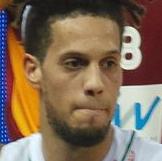
Age: 25